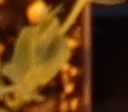
Label: Field Pea